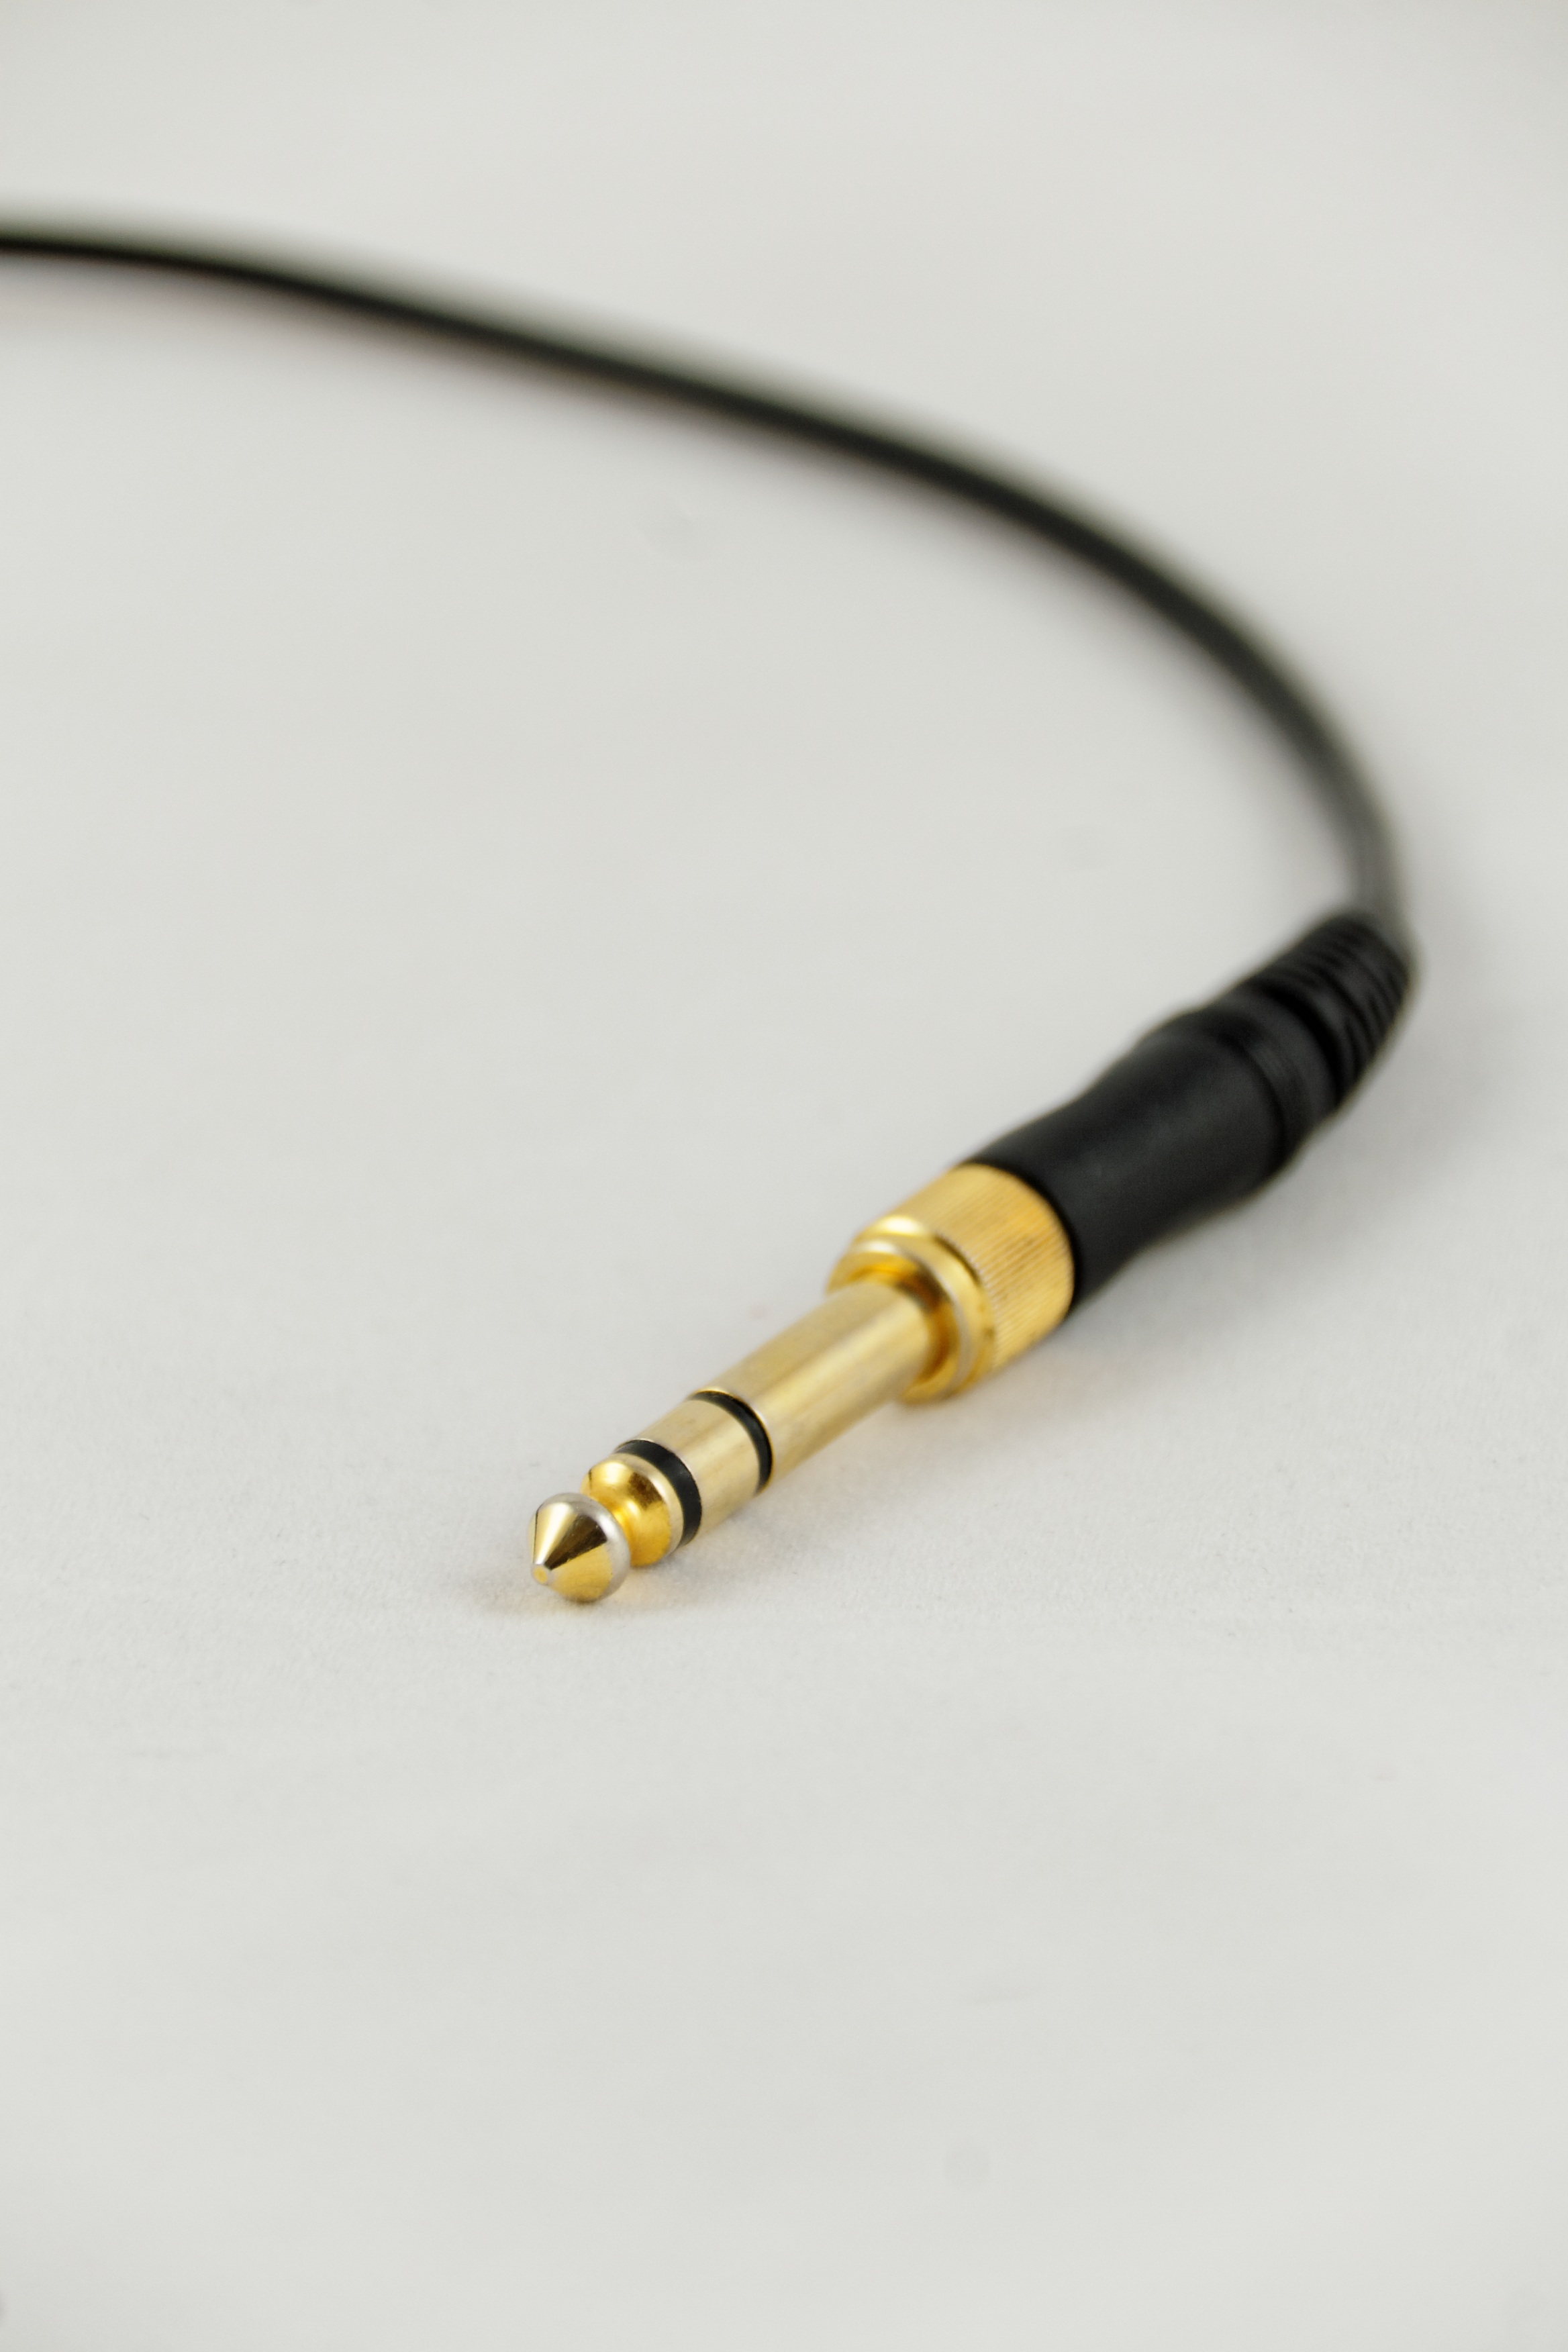
music, technology, cable, jewellery, audio, sound, jack, plug, fashion accessory, electronics accessory